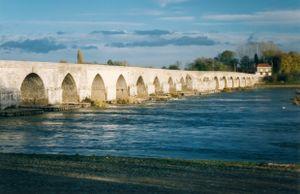
La bataille de Patay est un événement majeur de la guerre de Cent Ans, qui s'est déroulé le 18 juin 1429 entre les armées française et anglaise. Bien que la victoire de Charles VII sur Henri VI d'Angleterre soit souvent mise au crédit de Jeanne d'Arc, l'essentiel du combat eut lieu à l'avant-garde de l'armée française.
La bataille de Beaugency s’est déroulée les 16 et 17 juin 1429. Ce fut l’une des batailles de Jeanne d’Arc. Peu après que le siège d'Orléans a été levé, les forces françaises reprennent les zones voisines de la Loire. Cette campagne fut la première offensive française soutenue depuis une génération au cours de la guerre de Cent Ans.